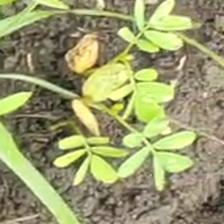
Weed species: Dwarf_cassia_(Chamaecrista pumila)